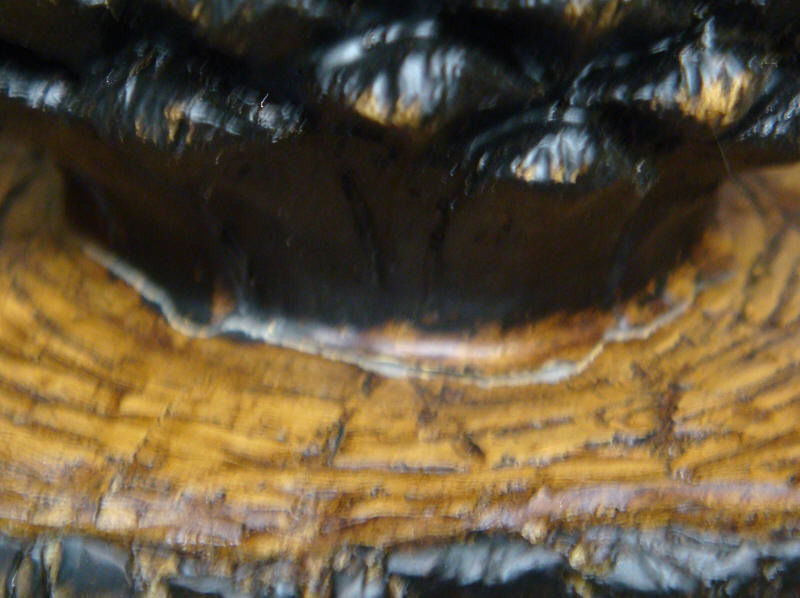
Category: lamp